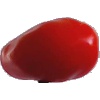
Label: Tomato 2